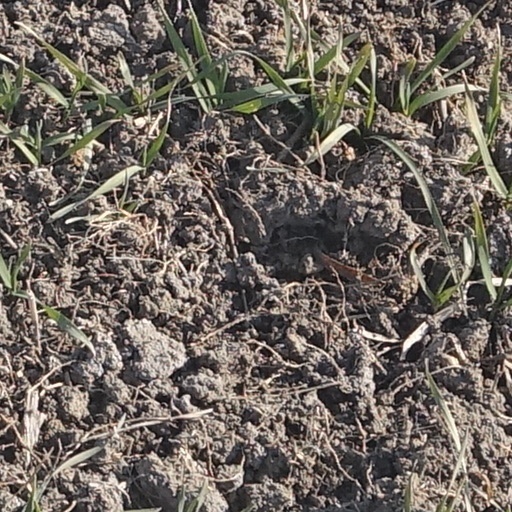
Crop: wheat